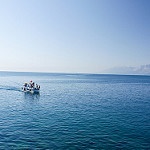
Scene: Outdoor